Michael Cuccione

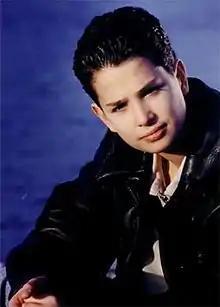

Michael James Cuccione (January 5, 1985 – January 13, 2001) was a Canadian actor, singer, dancer, author, and cancer research activist. He was best known for his role as "Jason 'Q.T.' McKnight" in the fictional boy band 2gether, part of a self-titled MTV movie and spin-off television series.